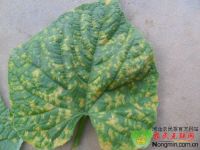
Plant: Cucumber
Disease: cucumber angular leaf spot